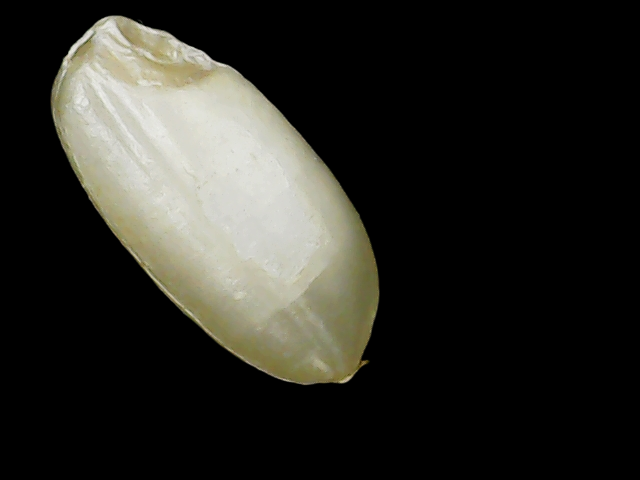
Rice variety: Binadhan10